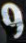
Number: 9